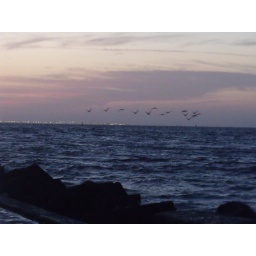
black skimmers flying over Tampa Bay